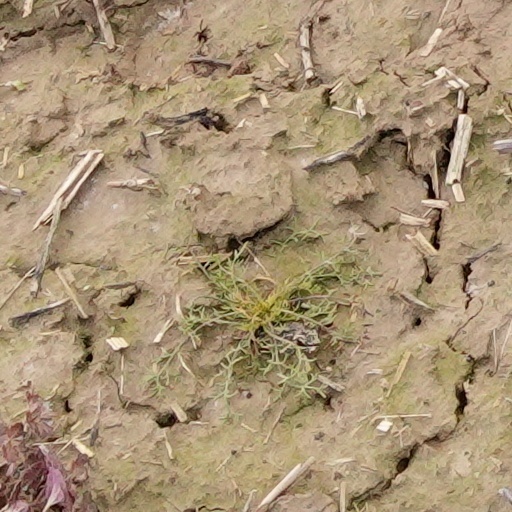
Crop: wheat